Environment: real
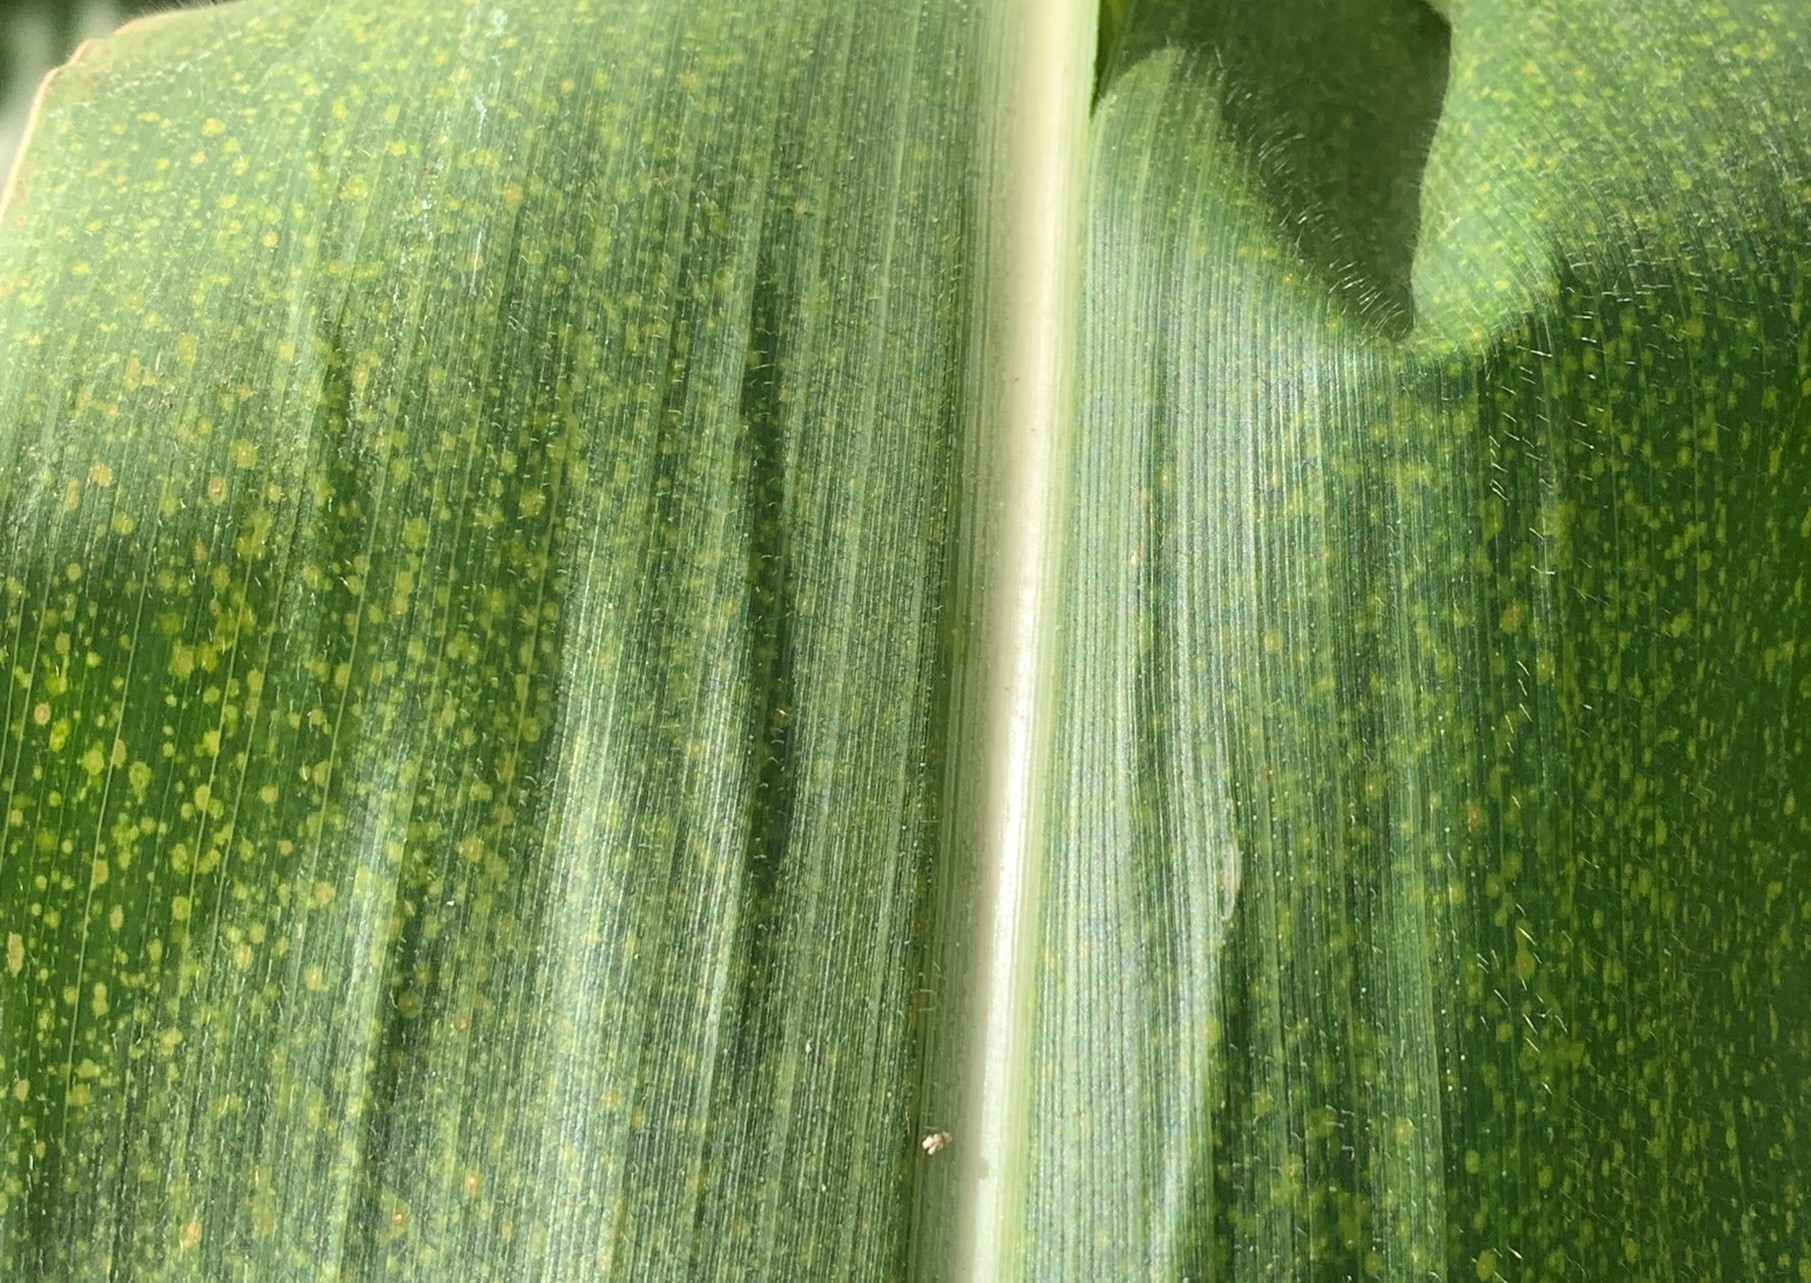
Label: lethal_necrosis